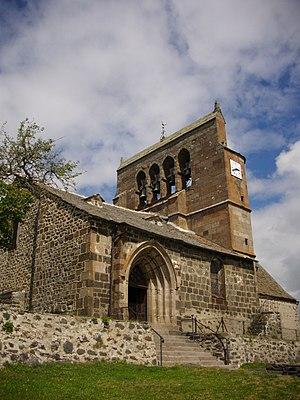
Église Saint-Barthélémy de Chalinargues (Cantal)
Neussargues en Pinatelle est, depuis le 1ᵉʳ décembre 2016, une commune nouvelle française située dans le département du Cantal en région Auvergne-Rhône-Alpes.
Cet article recense les monuments historiques du département du Cantal, en France.
Chalinargues est une ancienne commune française, située dans le département du Cantal en région Auvergne-Rhône-Alpes. Elle a fusionné le 1ᵉʳ décembre 2016 avec les communes de Celles, Chavagnac, Neussargues-Moissac et Sainte-Anastasie pour constituer la commune nouvelle de Neussargues-en-Pinatelle.